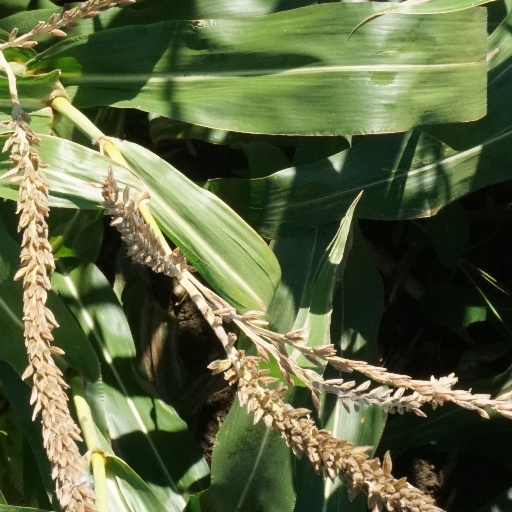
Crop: maize; corn